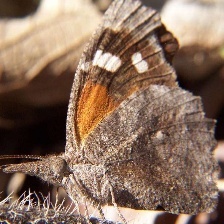
Species: AMERICAN SNOOT